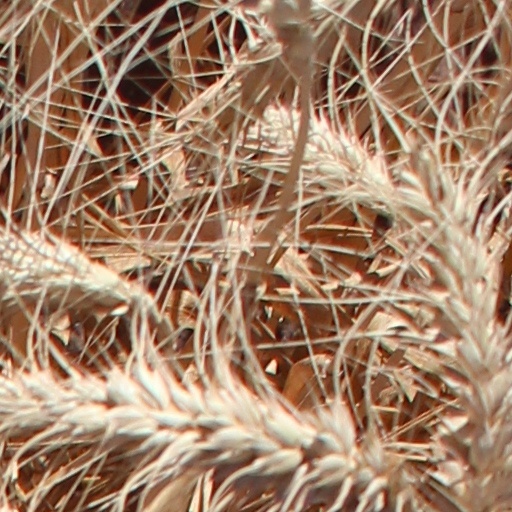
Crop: wheat